Hall Caine

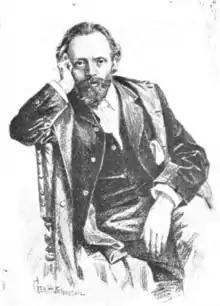
"Hall Caine" by George Wylie Hutchinson

Taking two years to write, Caine's novel "The Christian" was published by Heinemann in 1897. It is the first novel in Britain to have sold over a million copies The book was inspired by Rossetti's verses "Mary Magdalene at the Door of Simon The Pharisee", written for his painting, depicting a man trying to pluck back a woman about to enter the gates of heaven. Caine followed it with a lecture tour of Scotland, a one-man dramatic performance of his novelette "Home Sweet Home". "The Christian" was serialised in Britain in the "Windsor Magazine" between December 1896 and November 1897 and in the United States in "Munsey's Magazine" between November 1896 and January 1898. Mainly set in Victorian London, it is the story of Glory Quayle, a young woman living an independent life who becomes an actress, and John Storm, who enters the priesthood. It was the first time that Caine had taken up the Woman Question. The character of John Storm is drawn from a composite of the Hon. and Rev. James Adderley, an Anglican priest of Berkeley Chapel, Mayfair, London, and Father Stanton, who became an Anglican bishop. Caine dramatised the book in 1896. His play was so popular with the public that the "Daily Mail" published it in a thick-paper, illustrated edition. He directed the play, travelling to New York where he went on to deliver a series of lectures and readings there. Viola Allen produced the play for the first time on the stage at Albany, New York on 25 September 1898. It opened at the Knickerbocker Theatre on 10 October 1898, running for twenty-one weeks in New York. Almost one thousand clergymen attended a matinee on 15 November 1898. George C. Tyler, reportedly made one million dollars from the Broadway production of "The Christian". On his return to London after being on tour, Wilson Barratt gave Caine half of an advance payment received from an Australian manager for Barratt's stage adaptation of "The Christian". Caine rejected both the money and the play. Barratt unsuccessfully sued Caine on the grounds that they had an agreement to collaborate on the dramatisation. "The Christian" was first produced in England at the Duke of York's Theatre in October 1899. It failed after two months. Caine authorised a touring production with his sister Lily playing Glory Quayle and managed by her husband George Day which in 1907 was still continuously performed by up to three companies. After Finnish politician and writer Aino Malmberg sought aid from Caine on her country's behalf, he offered the Finnish rights to the Finnish National Theatre. Finland belonged to the Russian Empire and was actively seeking Independence. Malmberg translated Caine's works into Finnish.